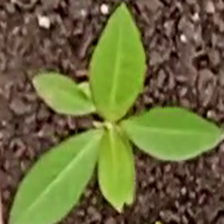
Weed species: Moti_dudhi(Euphorbia_geneculata_L)